Jaitpura, Phulera

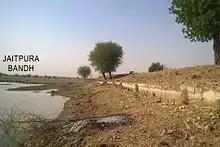
Jaitpura Dam (Rajasthan)

The dam was built in 1871. Its water filling capacity is 1.026 million cubic meters. It is the main resource of ground water recharge in the area. It is also the main source of irrigation in the village and its surroundings. This is normally filled if the monsoon rainfall happens normal. A lot of maintenance is done from time to time to keep the condition of dam good.